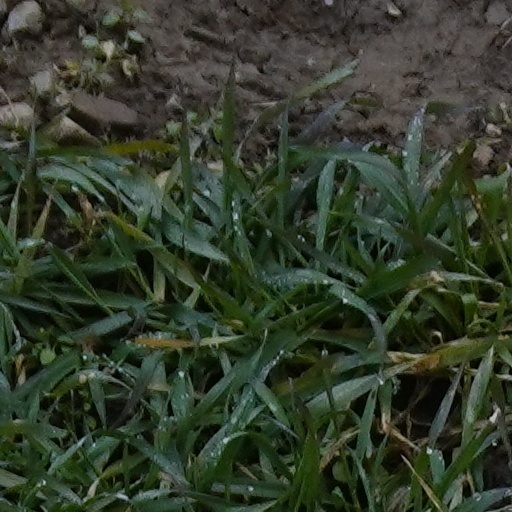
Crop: wheat